Geology of Myanmar

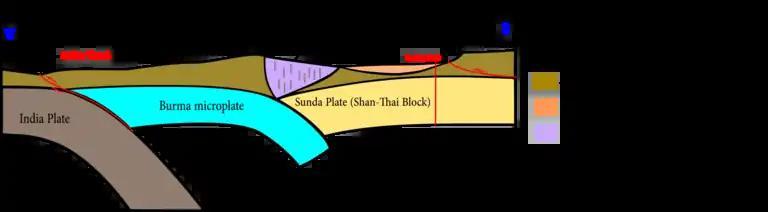
Simplified geological cross section of Myanmar at latitude 21°N. SG refers to Sagaing fault. Inspired and modified from Rangin et al. (2013) and Mitchell (1989).

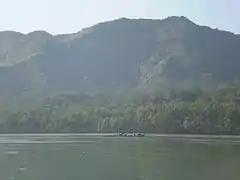
Arakan Mountains in Maungdaw district.

The Indo-Burman Range is a sedimentary belt mainly consisted of Cenozoic flysch sediments and a core of Mesozoic ophiolites dated back to late Jurassic overlain on a thick Mesozoic sequence. All the above unconformity lies on a metamorphic basement dated back to pre-Triassic.